Junior Eurovision Song Contest 2006

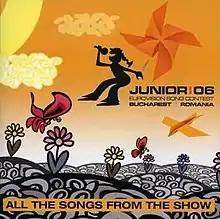
Cover art of the official album

On 16 May 2006, the EBU released the official list of participants with 15 competing countries. Originally 16 countries had initially signed up for the contest but one unspecified country later dropped out. Portugal, Serbia (for the first time as an independent country after the participation in 2005 contest as part of Serbia and Montenegro) and Ukraine made their debut, while Cyprus returned after a one-year absence.